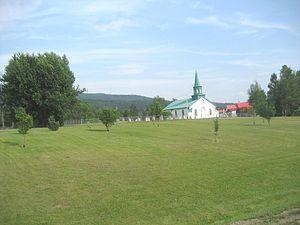
Église St-Peter de Stoneham Qc Canada
Stoneham-et-Tewkesbury est une municipalité de cantons unis de la province de Québec située dans la municipalité régionale de comté de La Jacques-Cartier, région administrative de la Capitale-Nationale. Elle est située à la porte de la réserve faunique des Laurentides et sur la route qui relie Québec à la région du Saguenay–Lac-Saint-Jean.